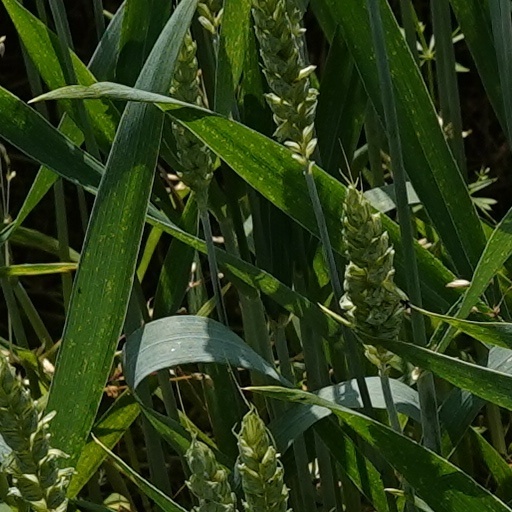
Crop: wheat